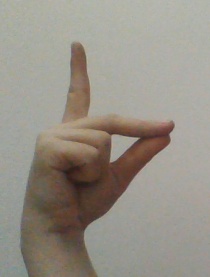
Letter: ta